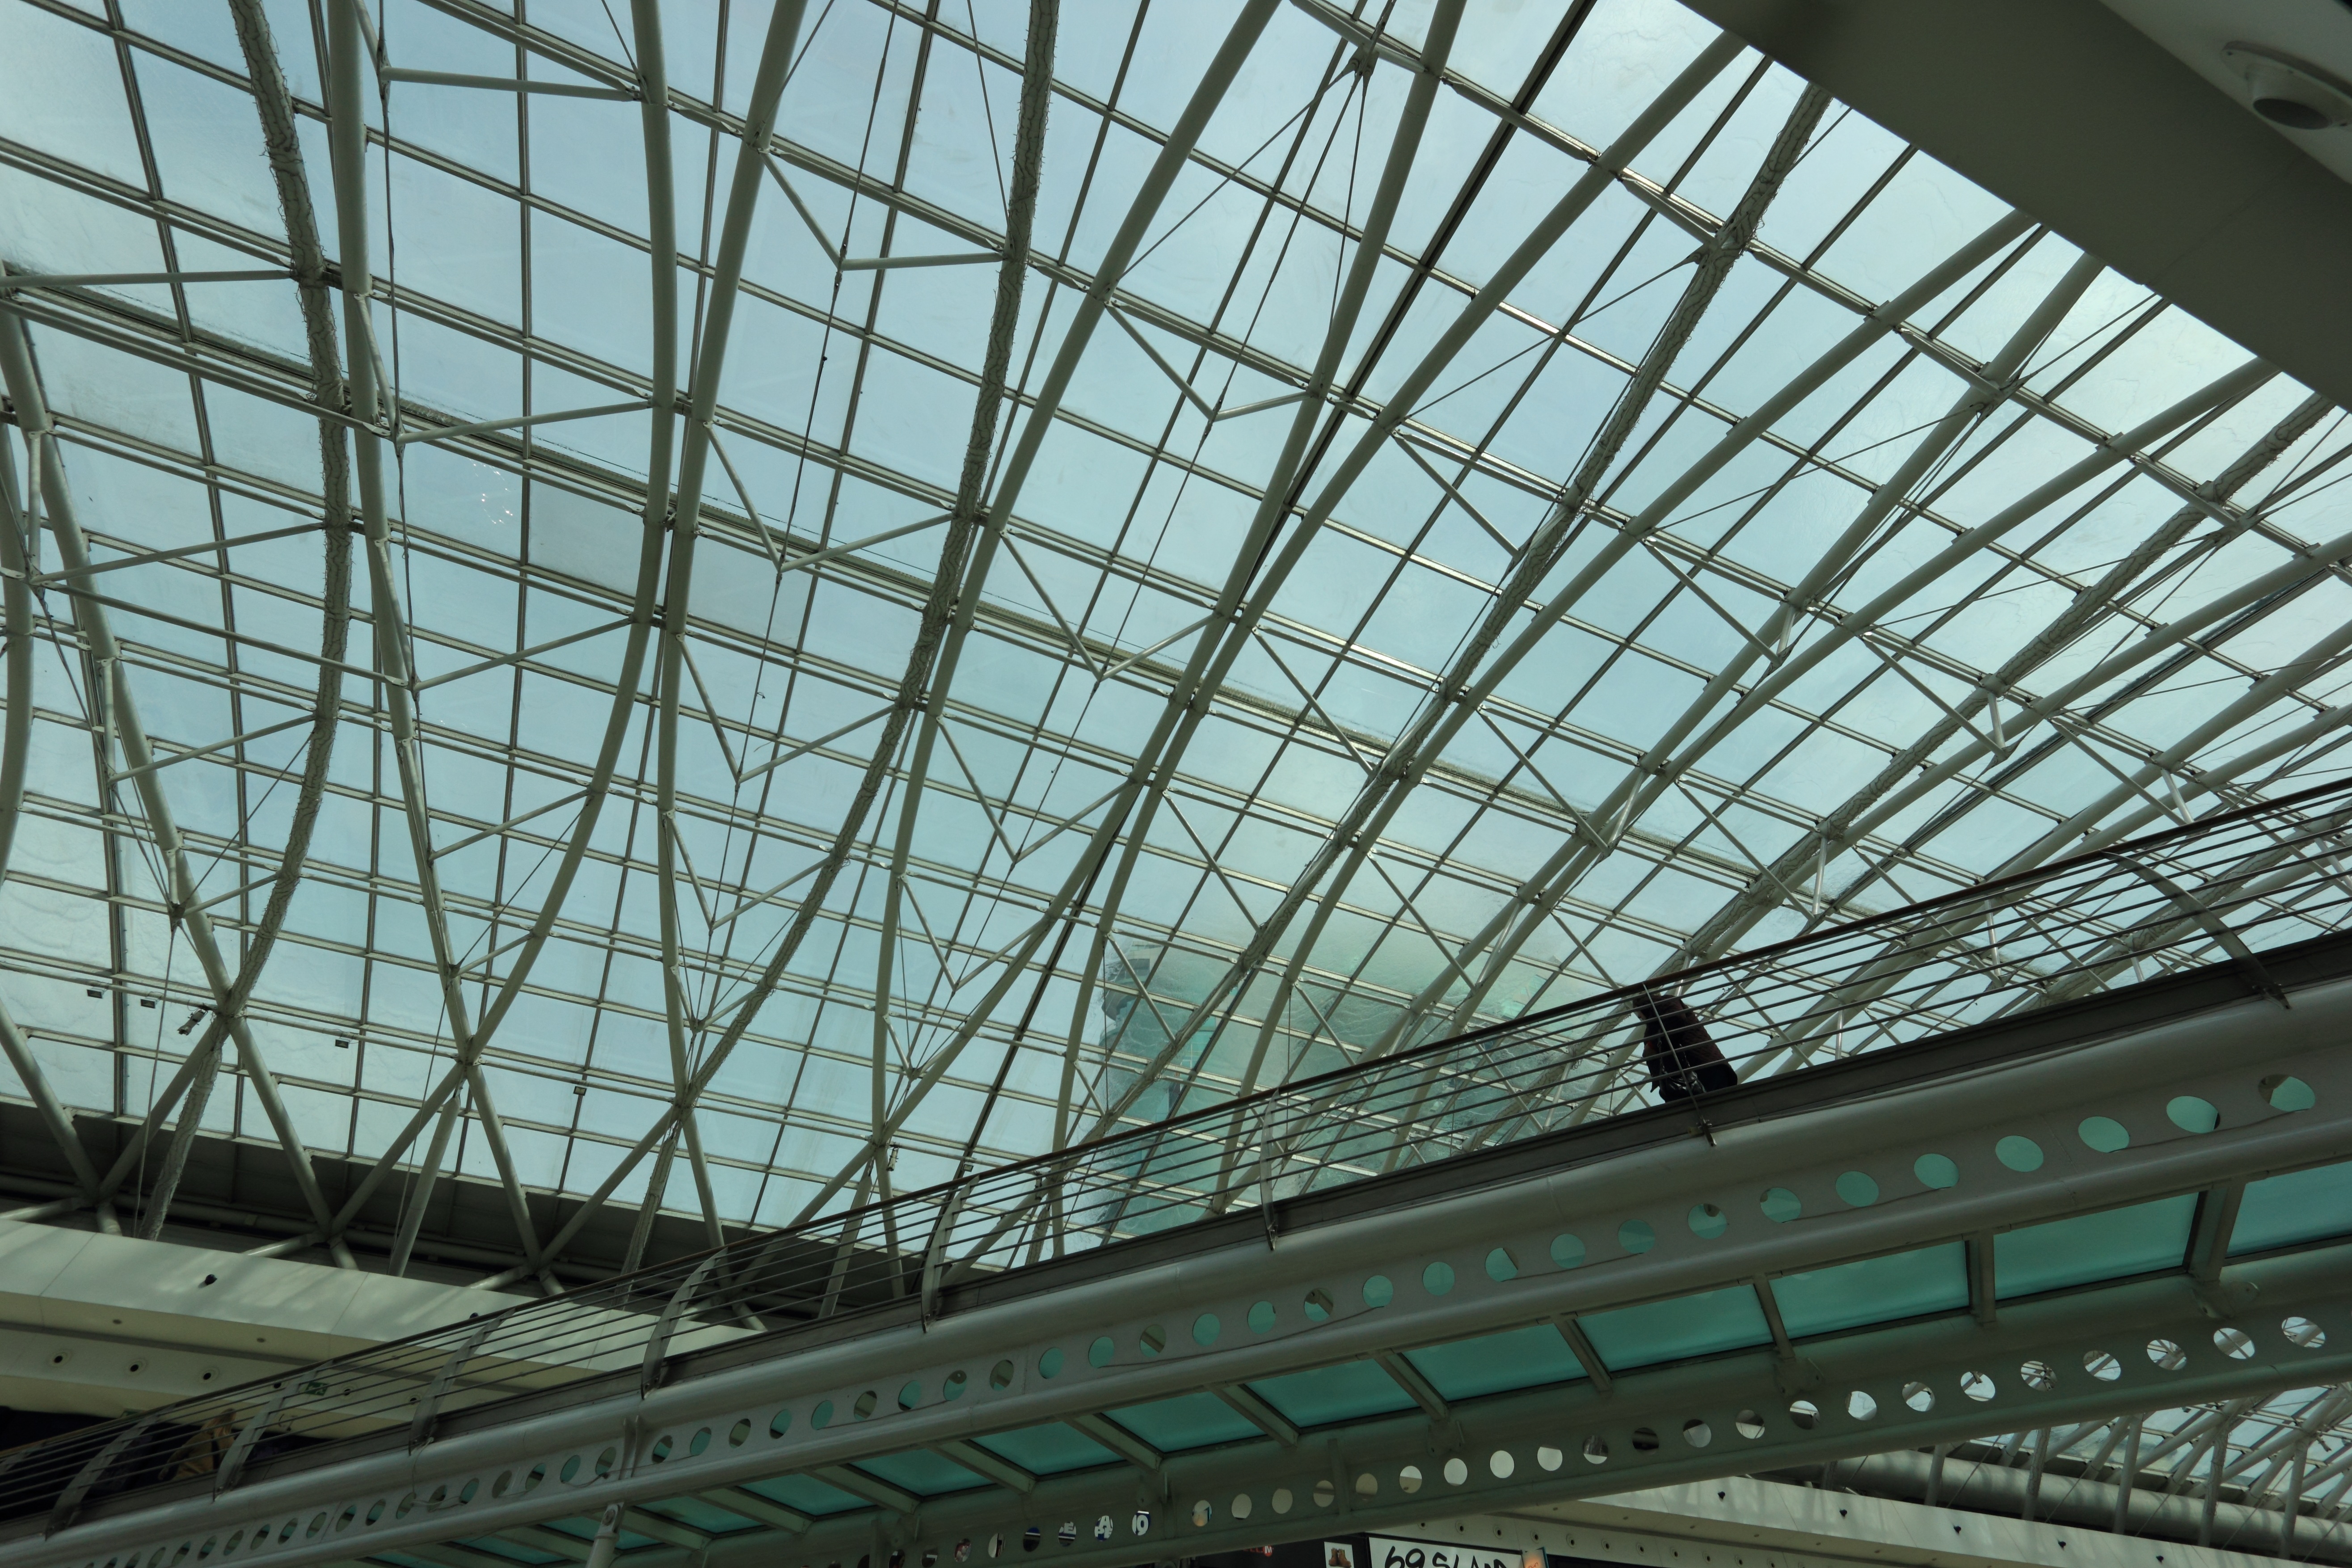
architecture, structure, roof, overpass, walkway, transport, line, facade, shopping, stadium, public transport, arena, expo, portugal, mall, area, da, lisbon, vasco, gama, skyway, sport venue